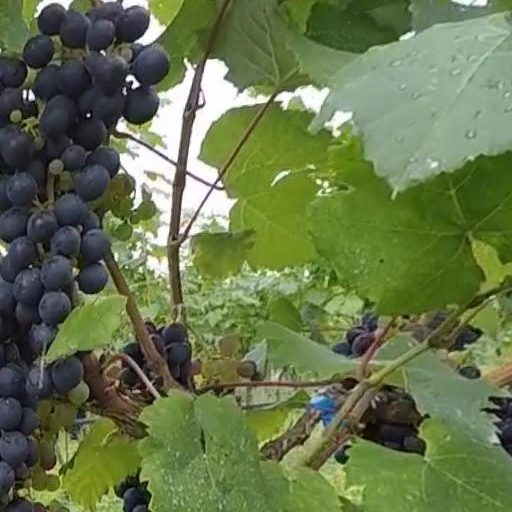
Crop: grape